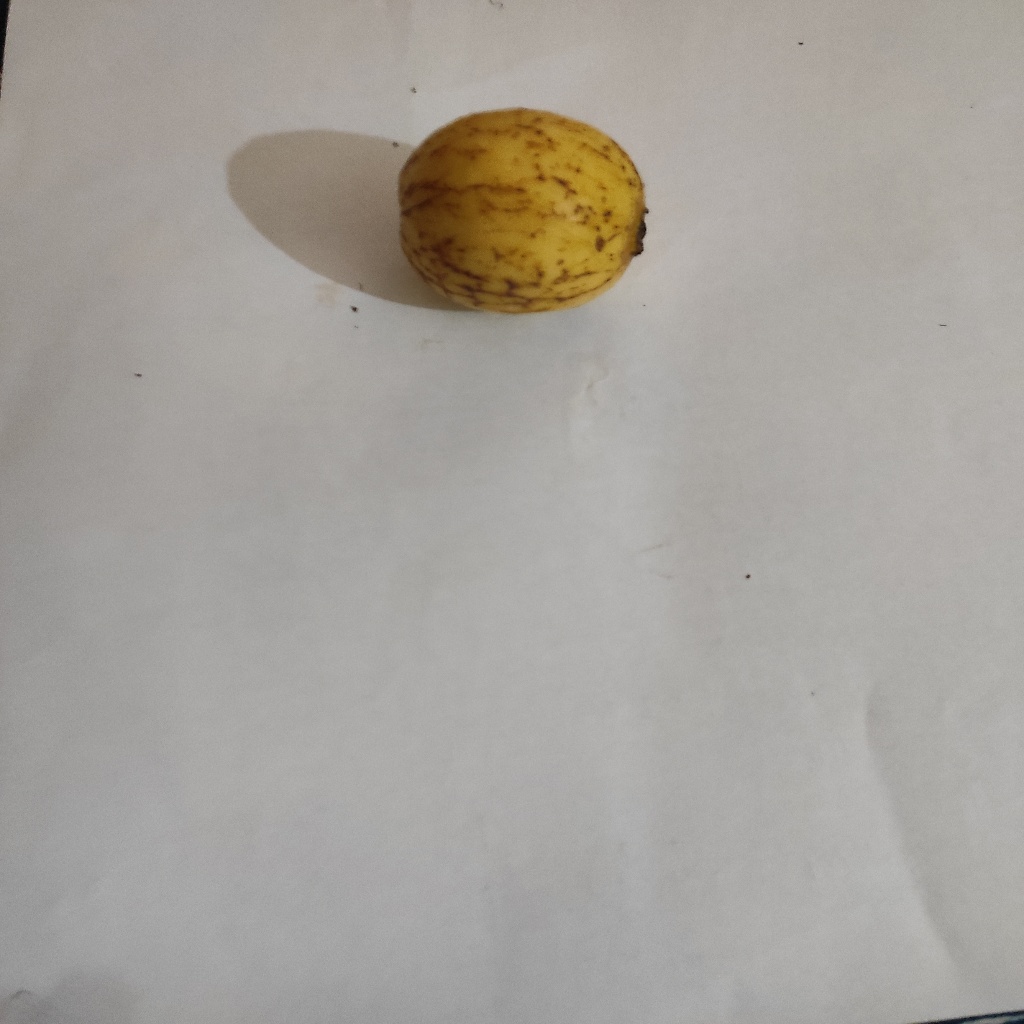
Crop: guava
Quality class: Class_B